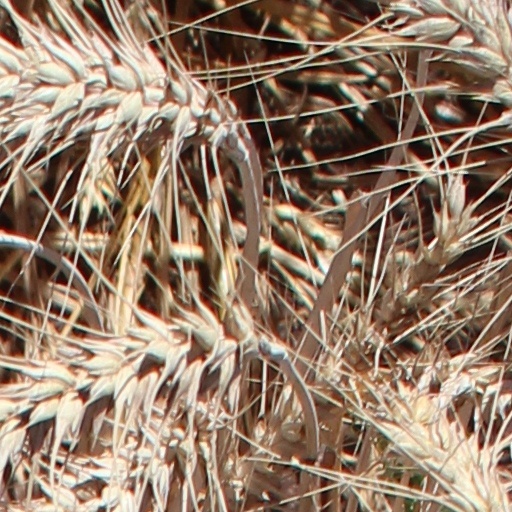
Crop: wheat